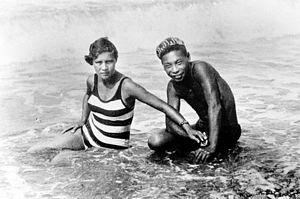
Chiang Ching-kuo, ou Tchang Ching-kuo, né le 27 avril 1910 dans le district de Fenghua et mort le 13 janvier 1988 à Taipei, est un homme d'État, fils de Tchang Kaï-chek.